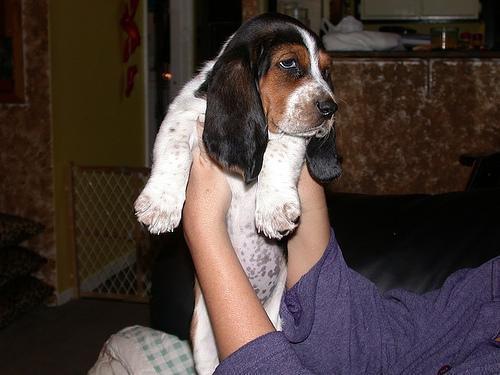
basset